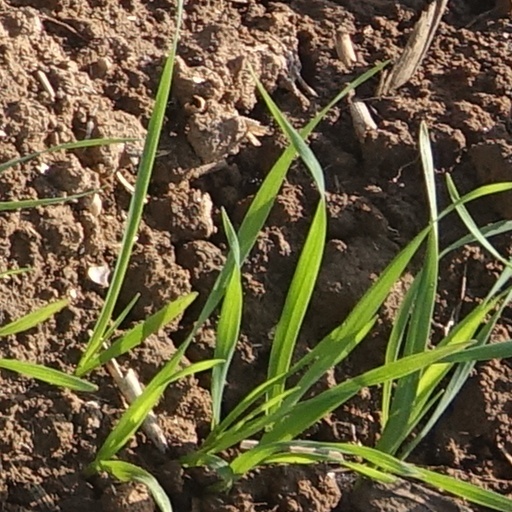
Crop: wheat